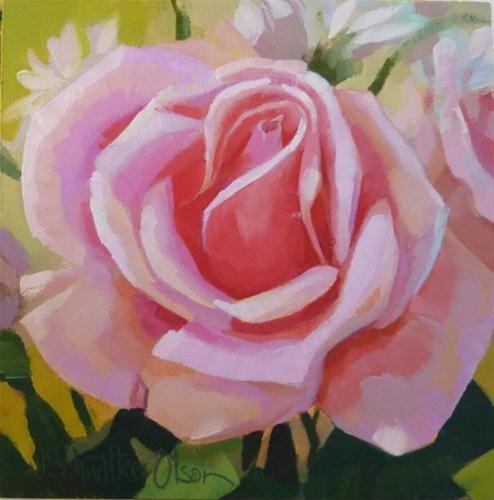
original fine art for person